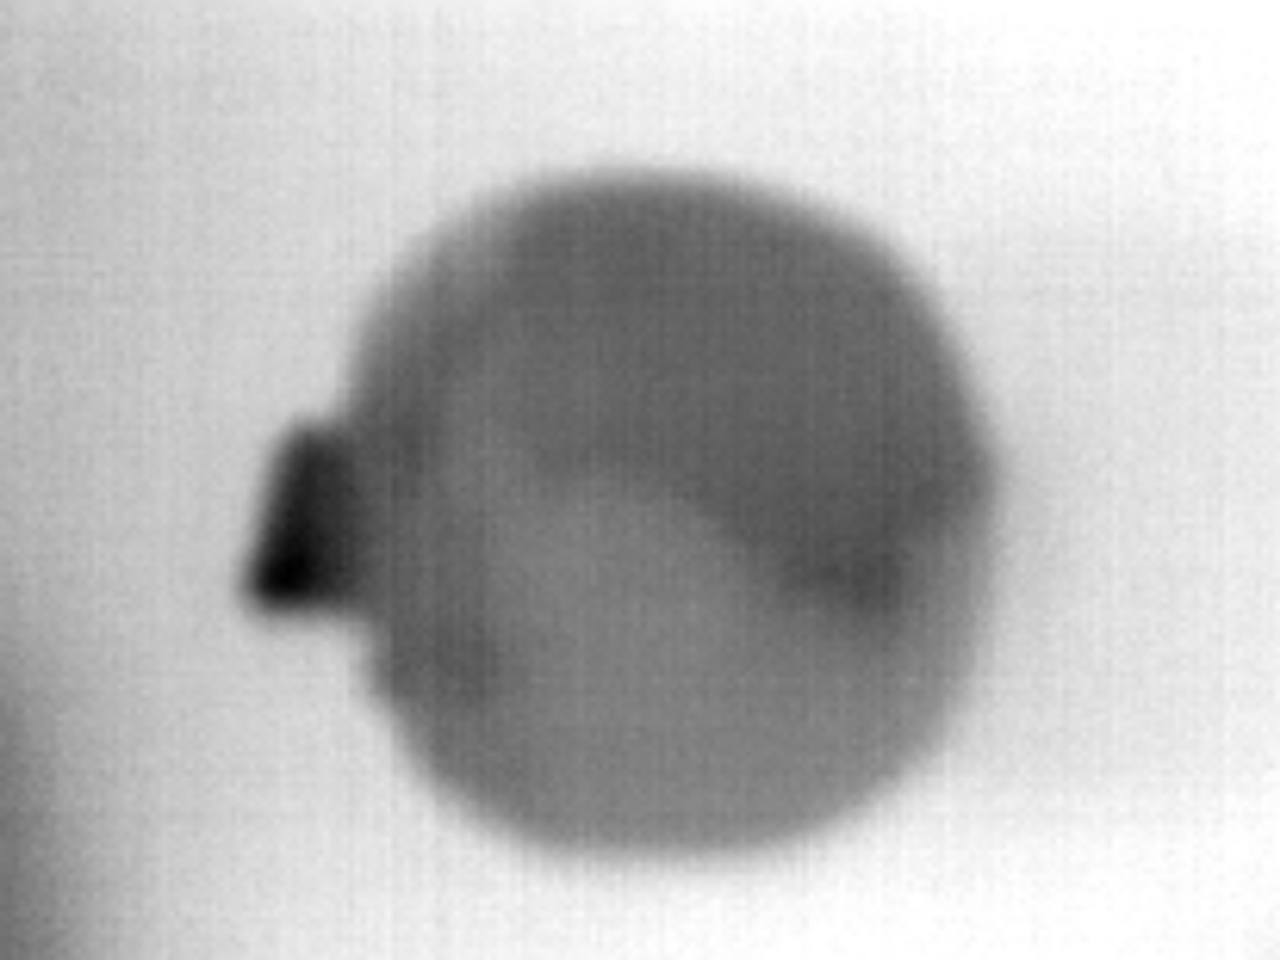
Label: Major Defect